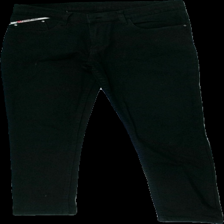
View: front
Type: Jeans
Category: Ladies
Brand: Not in the list
Brand text on label: Lona jeans
Colors: Black
Material: 100% cotton
Cut: Regular
Size: S
Season: All
Stains: Minor
Smell: Minor
Price range: <50
Recommended usage: Export